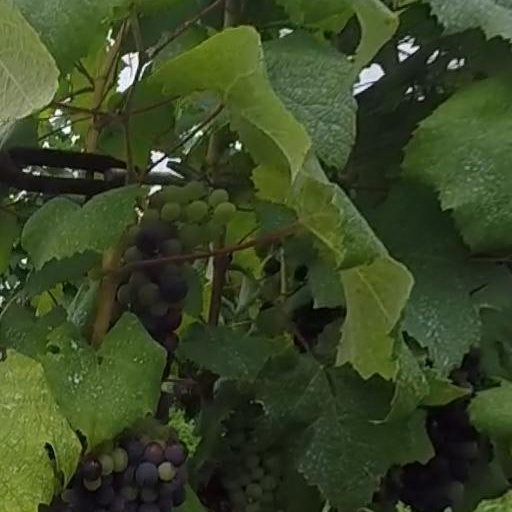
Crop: grape